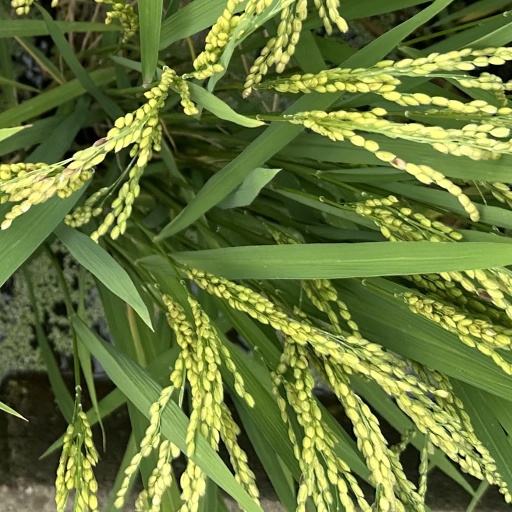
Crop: rice